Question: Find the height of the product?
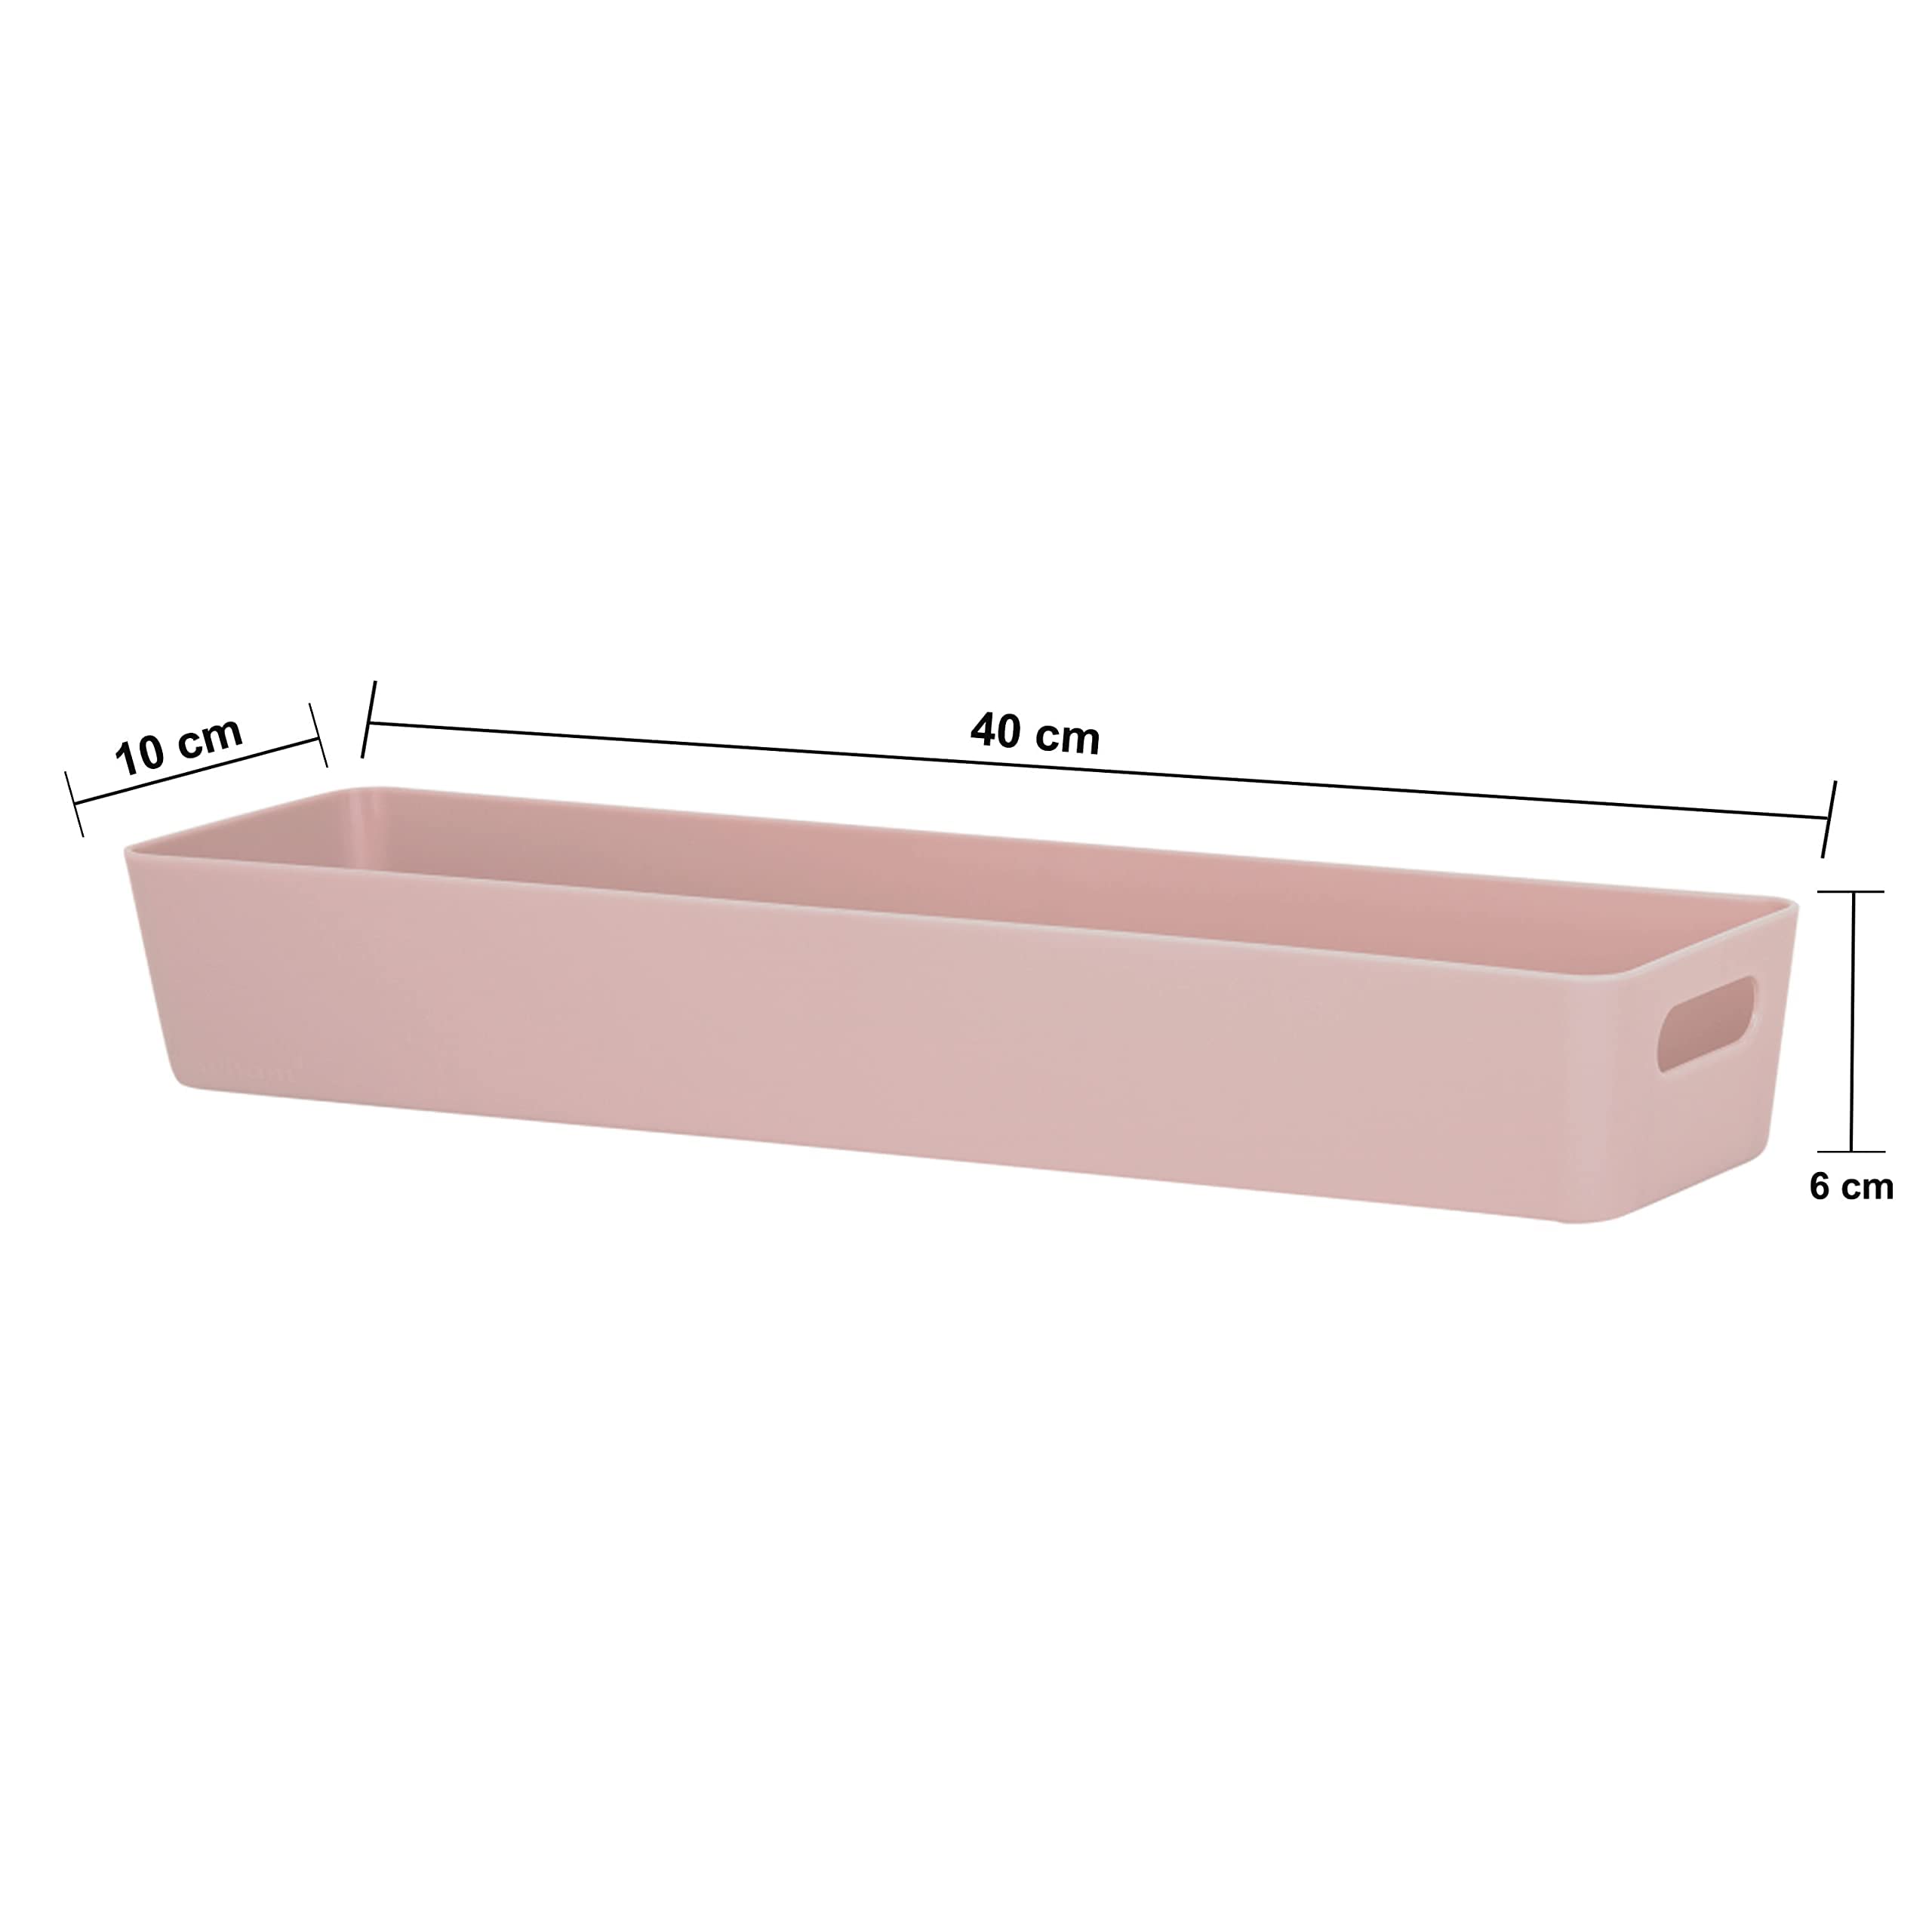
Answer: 6.0 centimetre